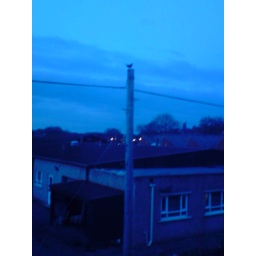
for some reason this reminds me of the 'what's he building in there' video